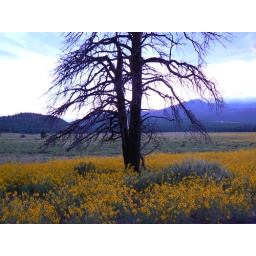
Arizona yellow flowers under a leaf less tree